Question: How many people are wearing glasses?
Tambaya: Mutane nawa ke sanye da madobin ido?
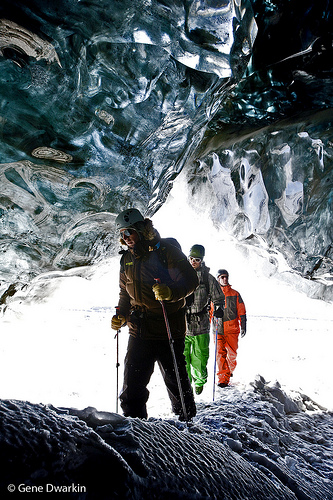
Answer: 3
Amsa: 3